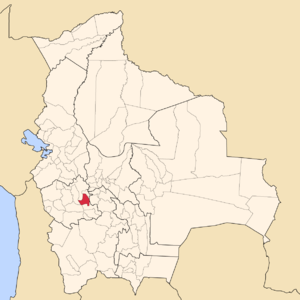
La province de Poopó est une des 16 provinces du département d'Oruro, en Bolivie. Son chef-lieu est la ville de Poopó.